Vasili Cherov

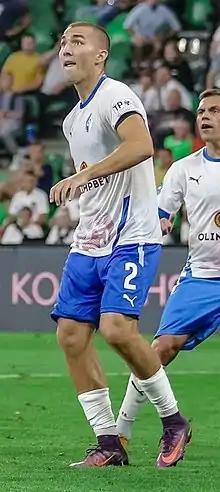
Cherov with Fakel Voronezh in 2022

Vasili Sergeyevich Cherov (born 13 January 1996) is a Russian football player who plays as a centre back for Chernomorets Novorossiysk.